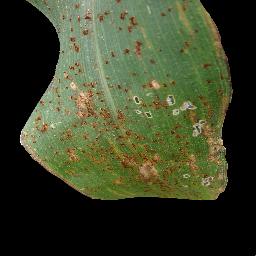
Label: Corn_(Maize)___Common_Rust